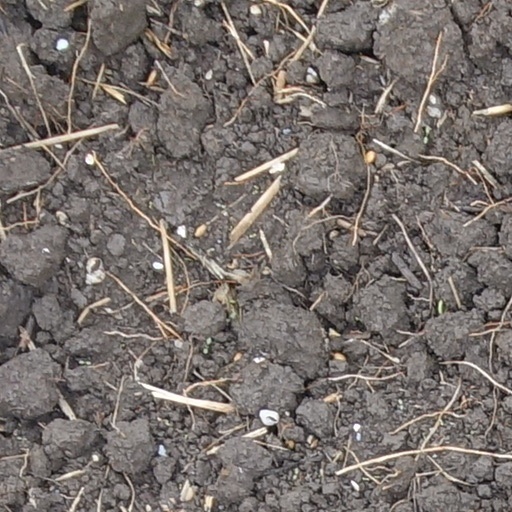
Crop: wheat